Clifford L. Stanley

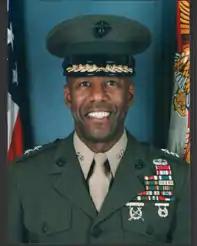
Stanley in uniform as major general of the United States Marine Corps.

In the Marine Corps, Stanley served as a psychology and leadership instructor at the United States Naval Academy; executive officer of the Marine Corps Institute and parade commander at Marine Barracks, Washington, D.C.; special assistant and Marine Corps aide for the Assistant Secretary of the Navy; and as a desk officer in the Office of the Assistant Secretary of State for East Asian and Pacific Affairs at the Pentagon. Other assignments include: depot inspector and commander, Marine Corps Recruit Depot Parris Island; as one of the White House Fellows, he served as special assistant to the director of the Federal Bureau of Investigation; fleet marine officer of the United States Second Fleet, stationed on board the USS "Mount Whitney" (LCC-20); assistant deputy chief of staff for manpower and reserve affairs (Manpower Plans & Policy); director of public affairs at Headquarters Marine Corps, Washington, D.C.; commanding general of Marine Corps Air Ground Combat Center Twentynine Palms; and finally as commanding general of Marine Corps Base Quantico. Stanley retired in 2002, having achieved the rank of major general. He holds the Legion of Merit, Defense Meritorious Service Medal, Meritorious Service Medal with gold star, Navy Commendation Medal, and Navy Achievement Medal.